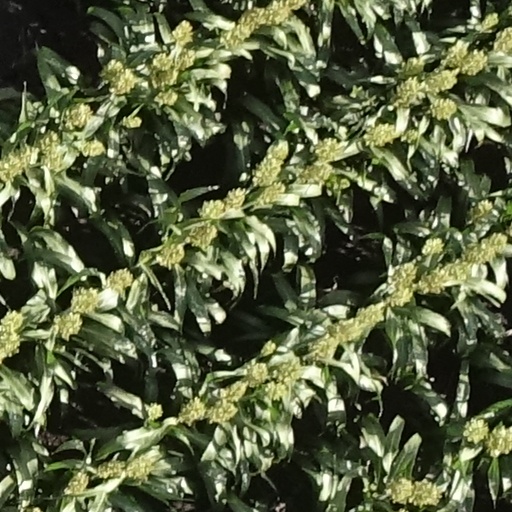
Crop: sorghum